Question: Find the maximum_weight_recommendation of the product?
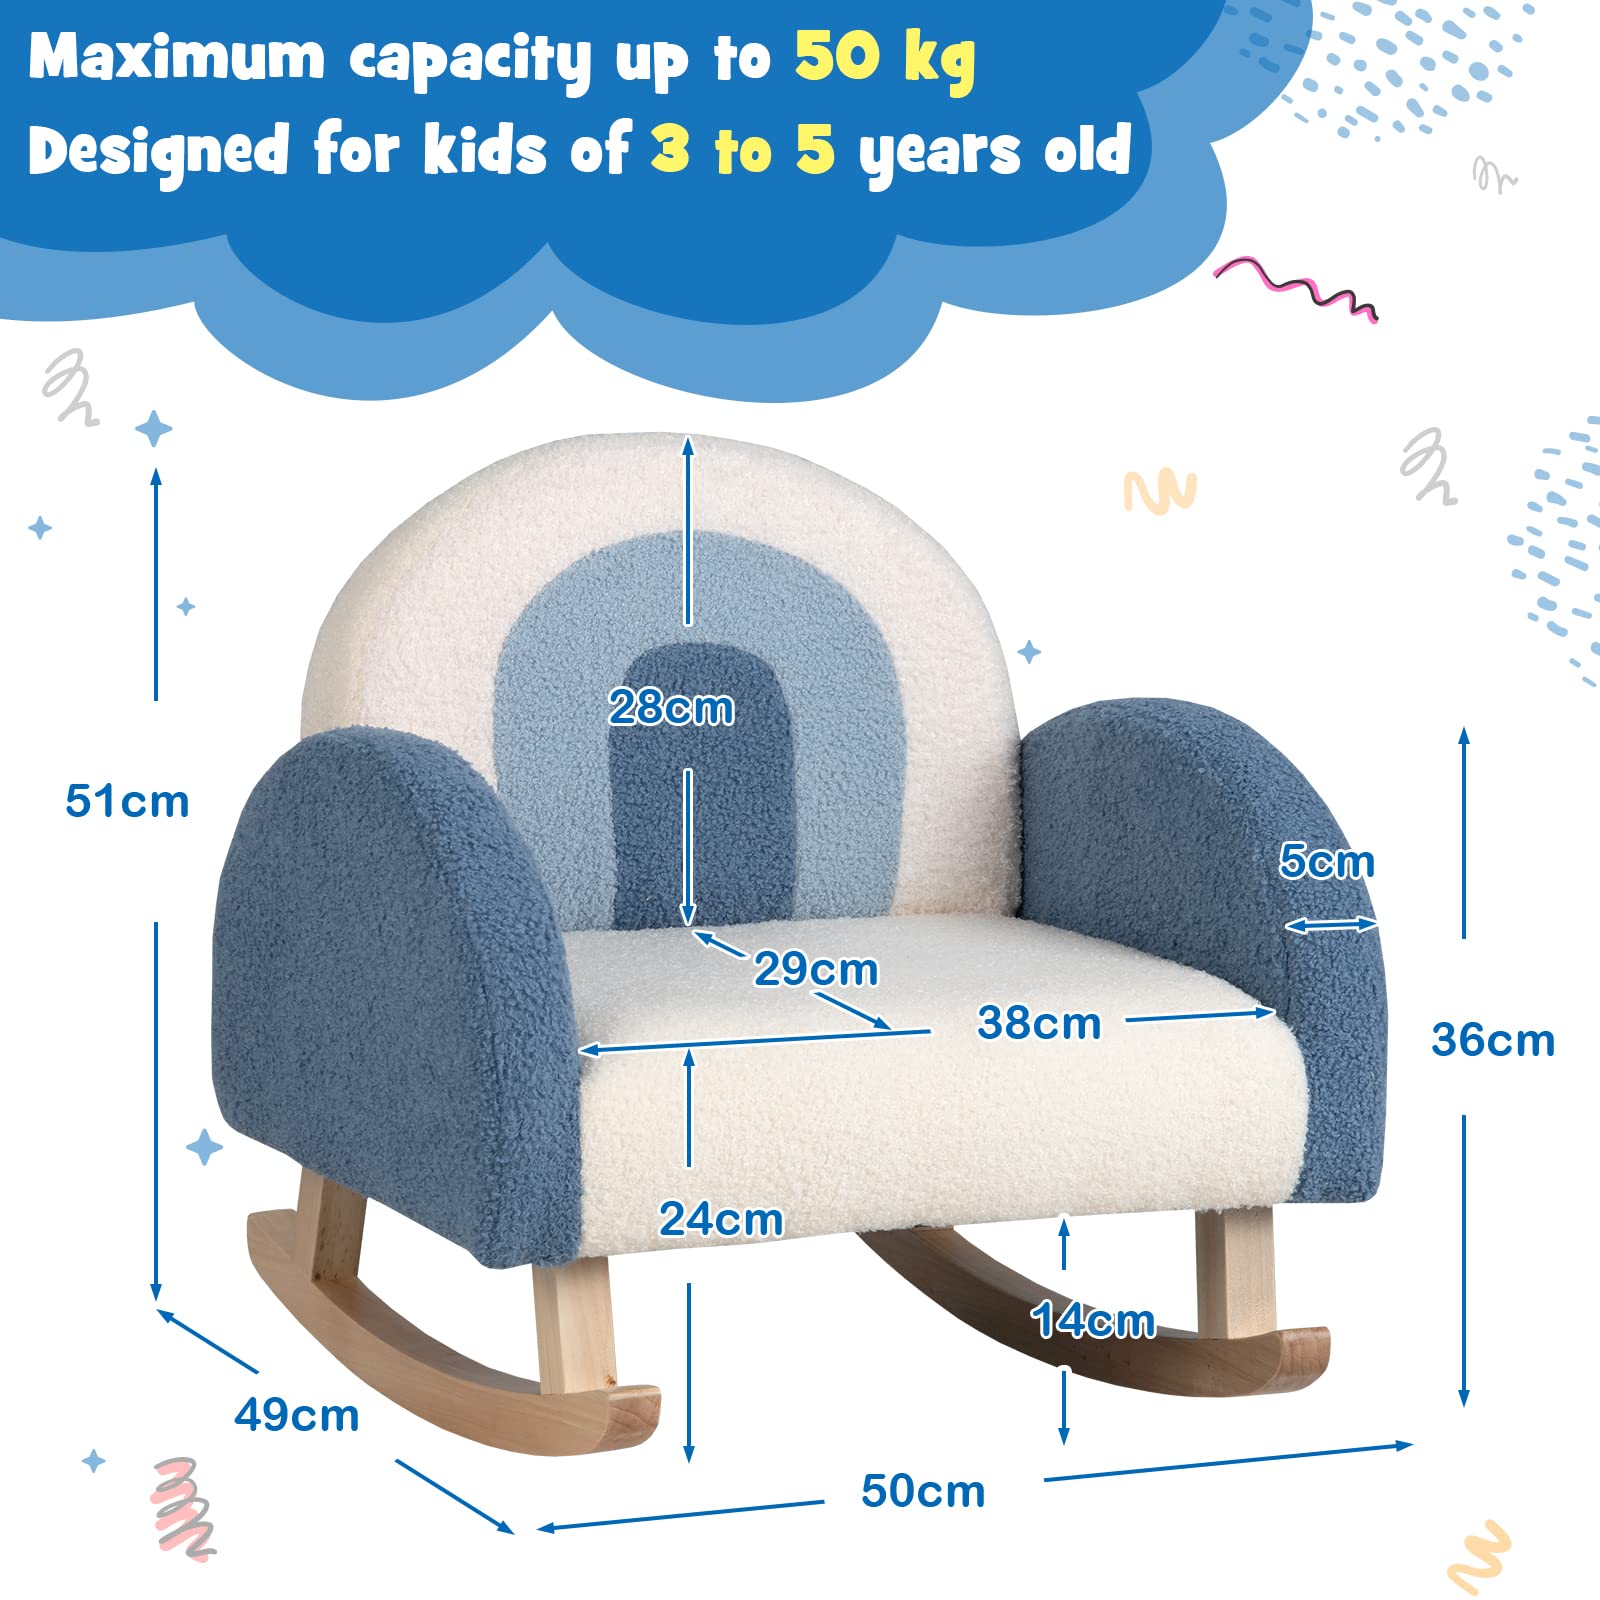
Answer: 50 kilogram